Bad Bleiberg

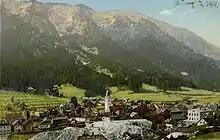
Bad Bleiberg with Dobratsch massif, 1908 postcard

The mine was first mentioned as "Pleyberg" in a 1333 deed issued by the Bamberg bishops; it was operated by the Swabian Fugger family from the late 15th century onwards. Georgius Agricola described the mining and smelting of lead and zinc in his 1556 book "De re metallica". Mining operations ceased in 1993 for economic reasons, today a tourist mine offers guided underground tours.